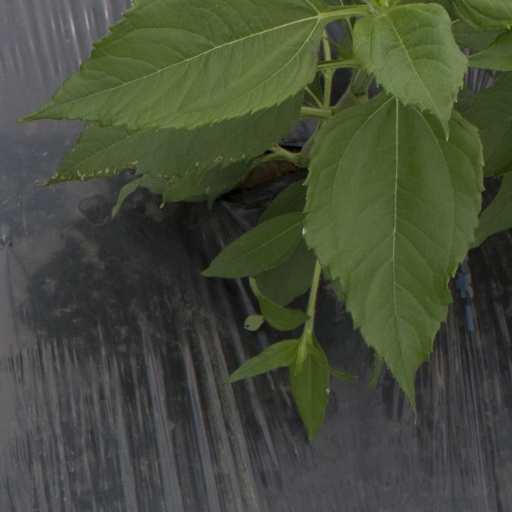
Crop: Jerusalem artichoke